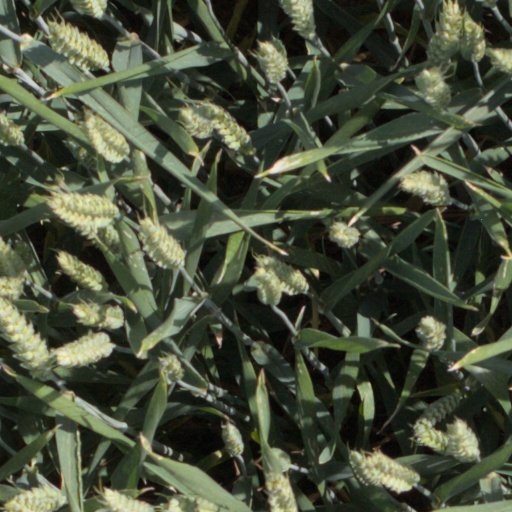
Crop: wheat